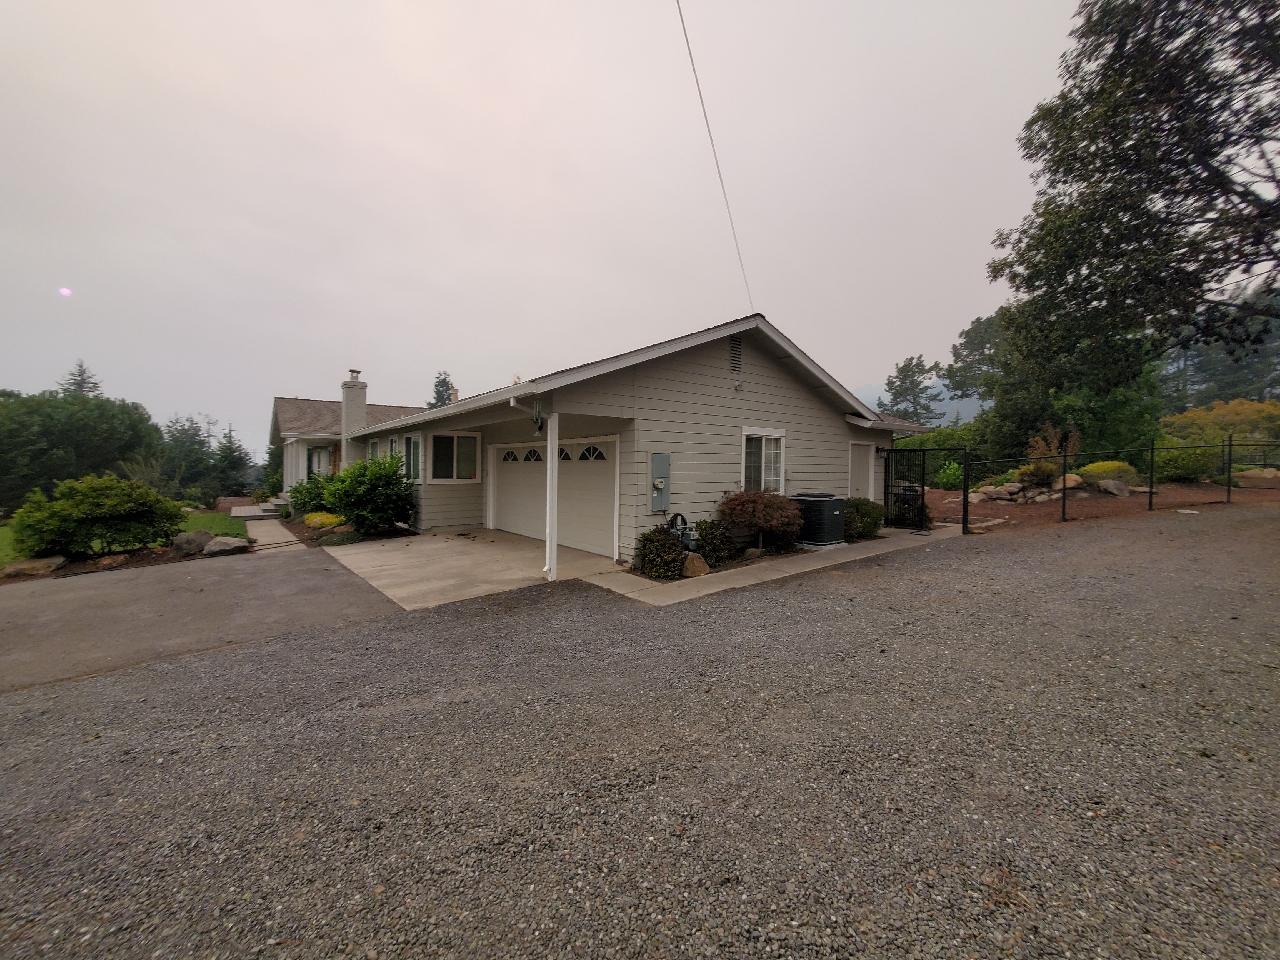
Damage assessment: no_damage